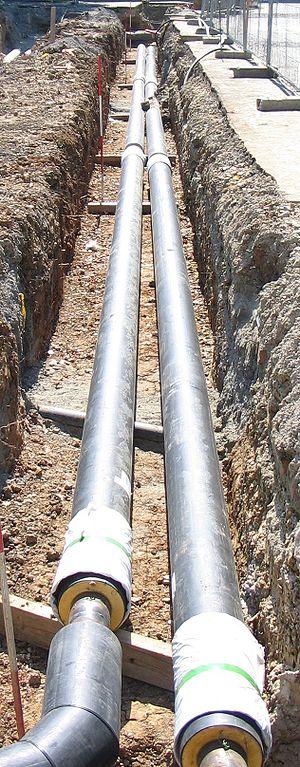
Un réseau de chaleur est une installation distribuant à plusieurs utilisateurs clients de la chaleur produite par une ou plusieurs chaufferie, via un ensemble de canalisations de transport de chaleur. La chaleur ainsi distribuée est principalement utilisée pour le chauffage des bâtiments et de l'eau chaude sanitaire ; certains réseaux fournissent également de la chaleur à usage industriel.